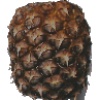
Label: Pineapple 1